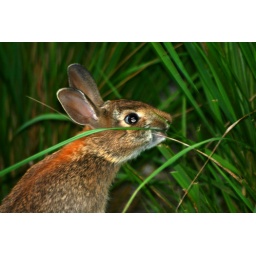
A rabbit eating grass on parliment hill in Ottawa, On